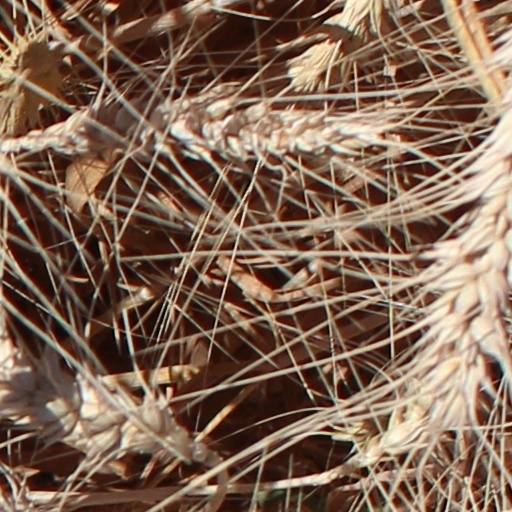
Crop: wheat